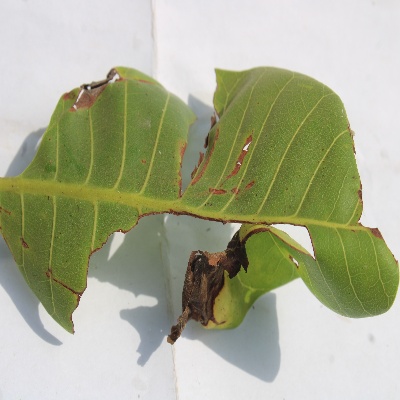
Crop: Cashew
Condition: anthracnose